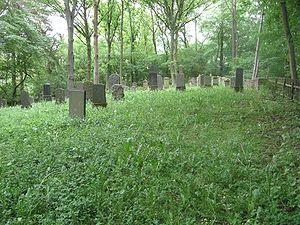
Simmern/Hunsrück est une municipalité et chef-lieu du Verbandsgemeinde Simmern, dans l'arrondissement de Rhin-Hunsrück, en Rhénanie-Palatinat, dans l'ouest de l'Allemagne.